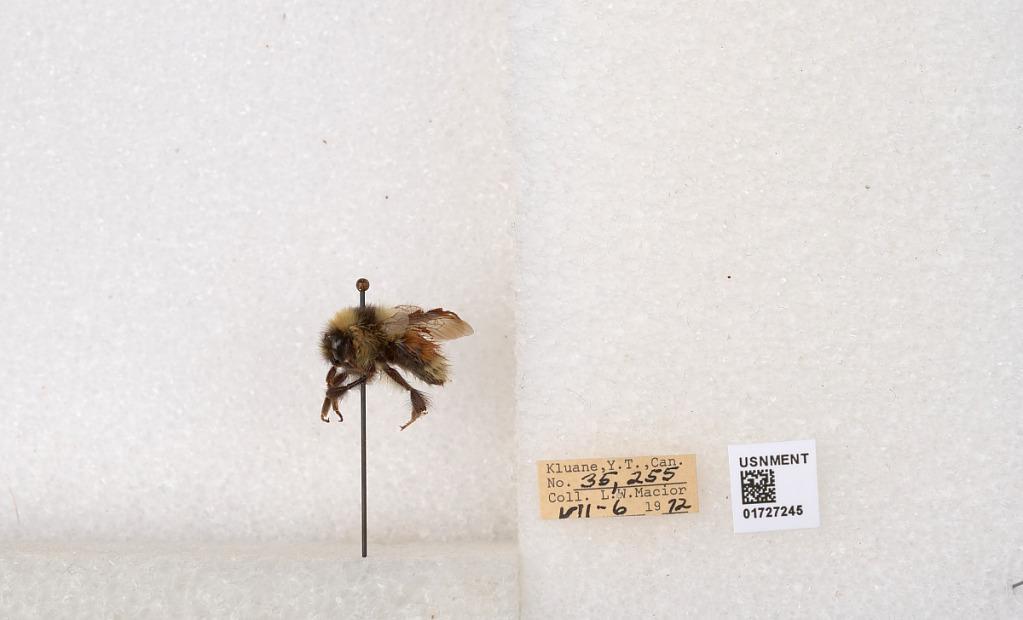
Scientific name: Bombus (Pyrobombus) sylvicola Kirby
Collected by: L. Macior
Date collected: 1972-7-6
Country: Canada
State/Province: Yukon
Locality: Kluane
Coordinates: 61.2426, -139.113